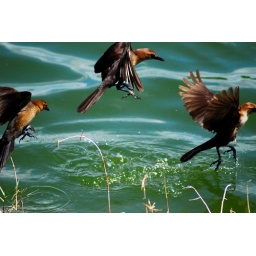
no, this is not a multi exposure shot !...3 birds dance in the air to grab a bite in the water !!!